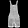
Label: Trouser